Battle of Westerplatte

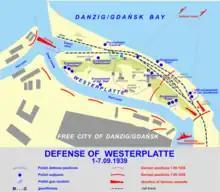
Map of the battle

On the early morning of 1 September 1939, "Schleswig-Holstein" fired a broadside at the Polish garrison. That salvo's time has been variously stated as 04:45, 04:47, or 04:48. Polish historian Jarosław Tuliszka explains that 04:45 was the planned time, 04:47 was the time the order was given by Kleikamp and 04:48 was the time the guns actually fired. Shortly after, on Westerplatte, Sucharski radioed the nearby Polish military base on the Hel Peninsula, "SOS: I'm under fire." Other sources indicate the shot was fired at 04:00 rather than at or around 04:45. The battleship's initial bombardment was not very successful, failing to inflict a single casualty among the defenders, as due to the battleship's proximity to its target its heavier shells did not have time to arm and did not explode upon impact.